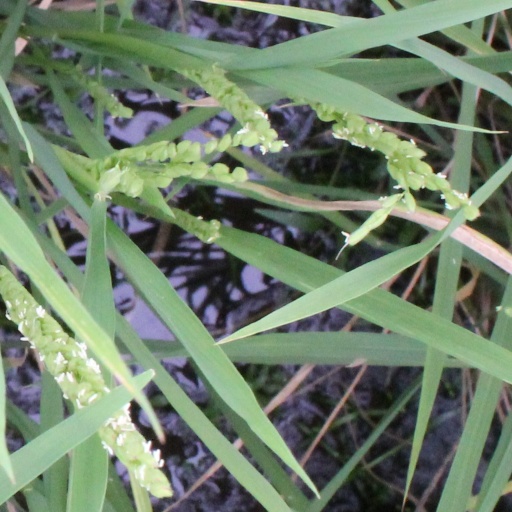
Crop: rice